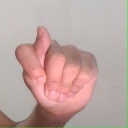
अक्षर: ट